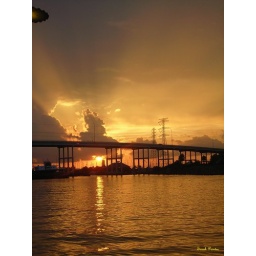
picture yourself in a boat on a river, with tangerine trees and marmalade skies